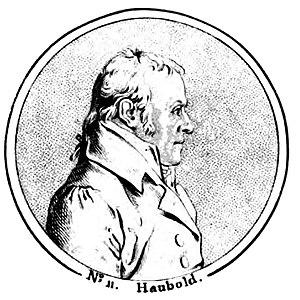
Christian Gottlieb Haubold est un jurisconsulte allemand, né à Dresde en 1766 et mort à Leipzig en 1824.